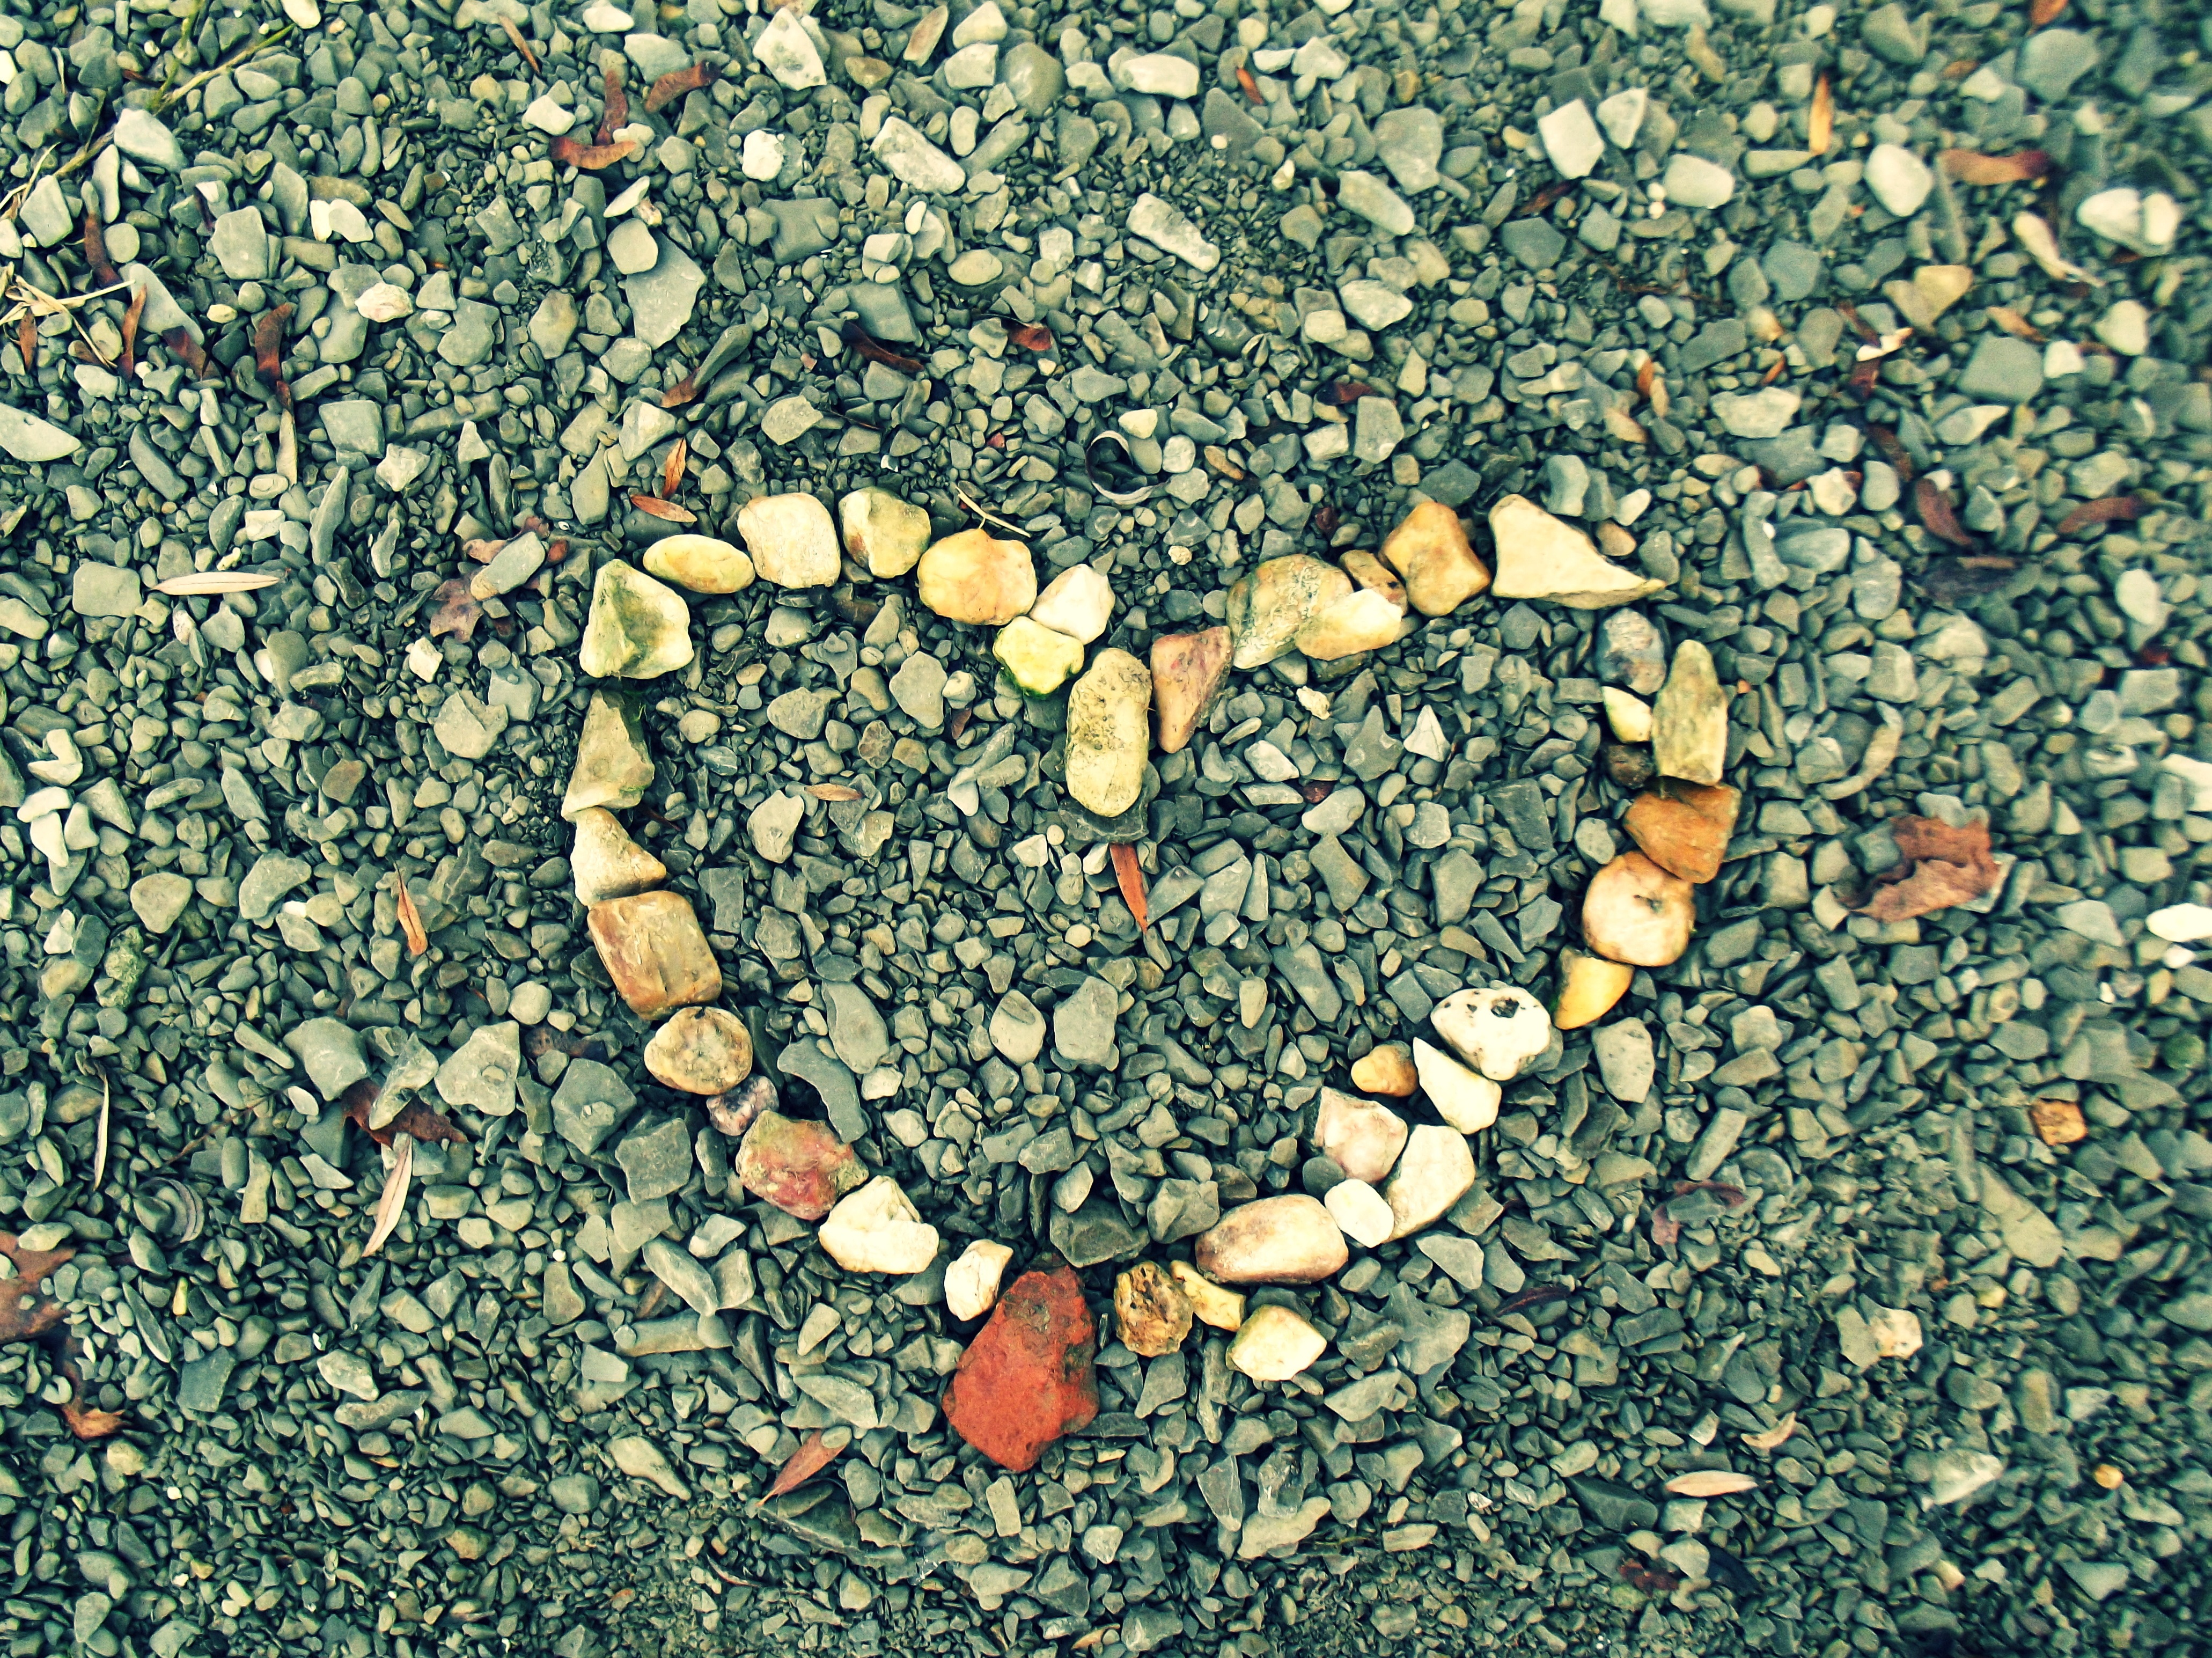
tree, texture, leaf, flower, love, heart, pattern, romantic, soil, art, bank, design, happiness, trust, heart of stone